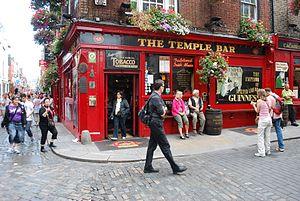
Vue du quartier de Temple Bar à Dublin.